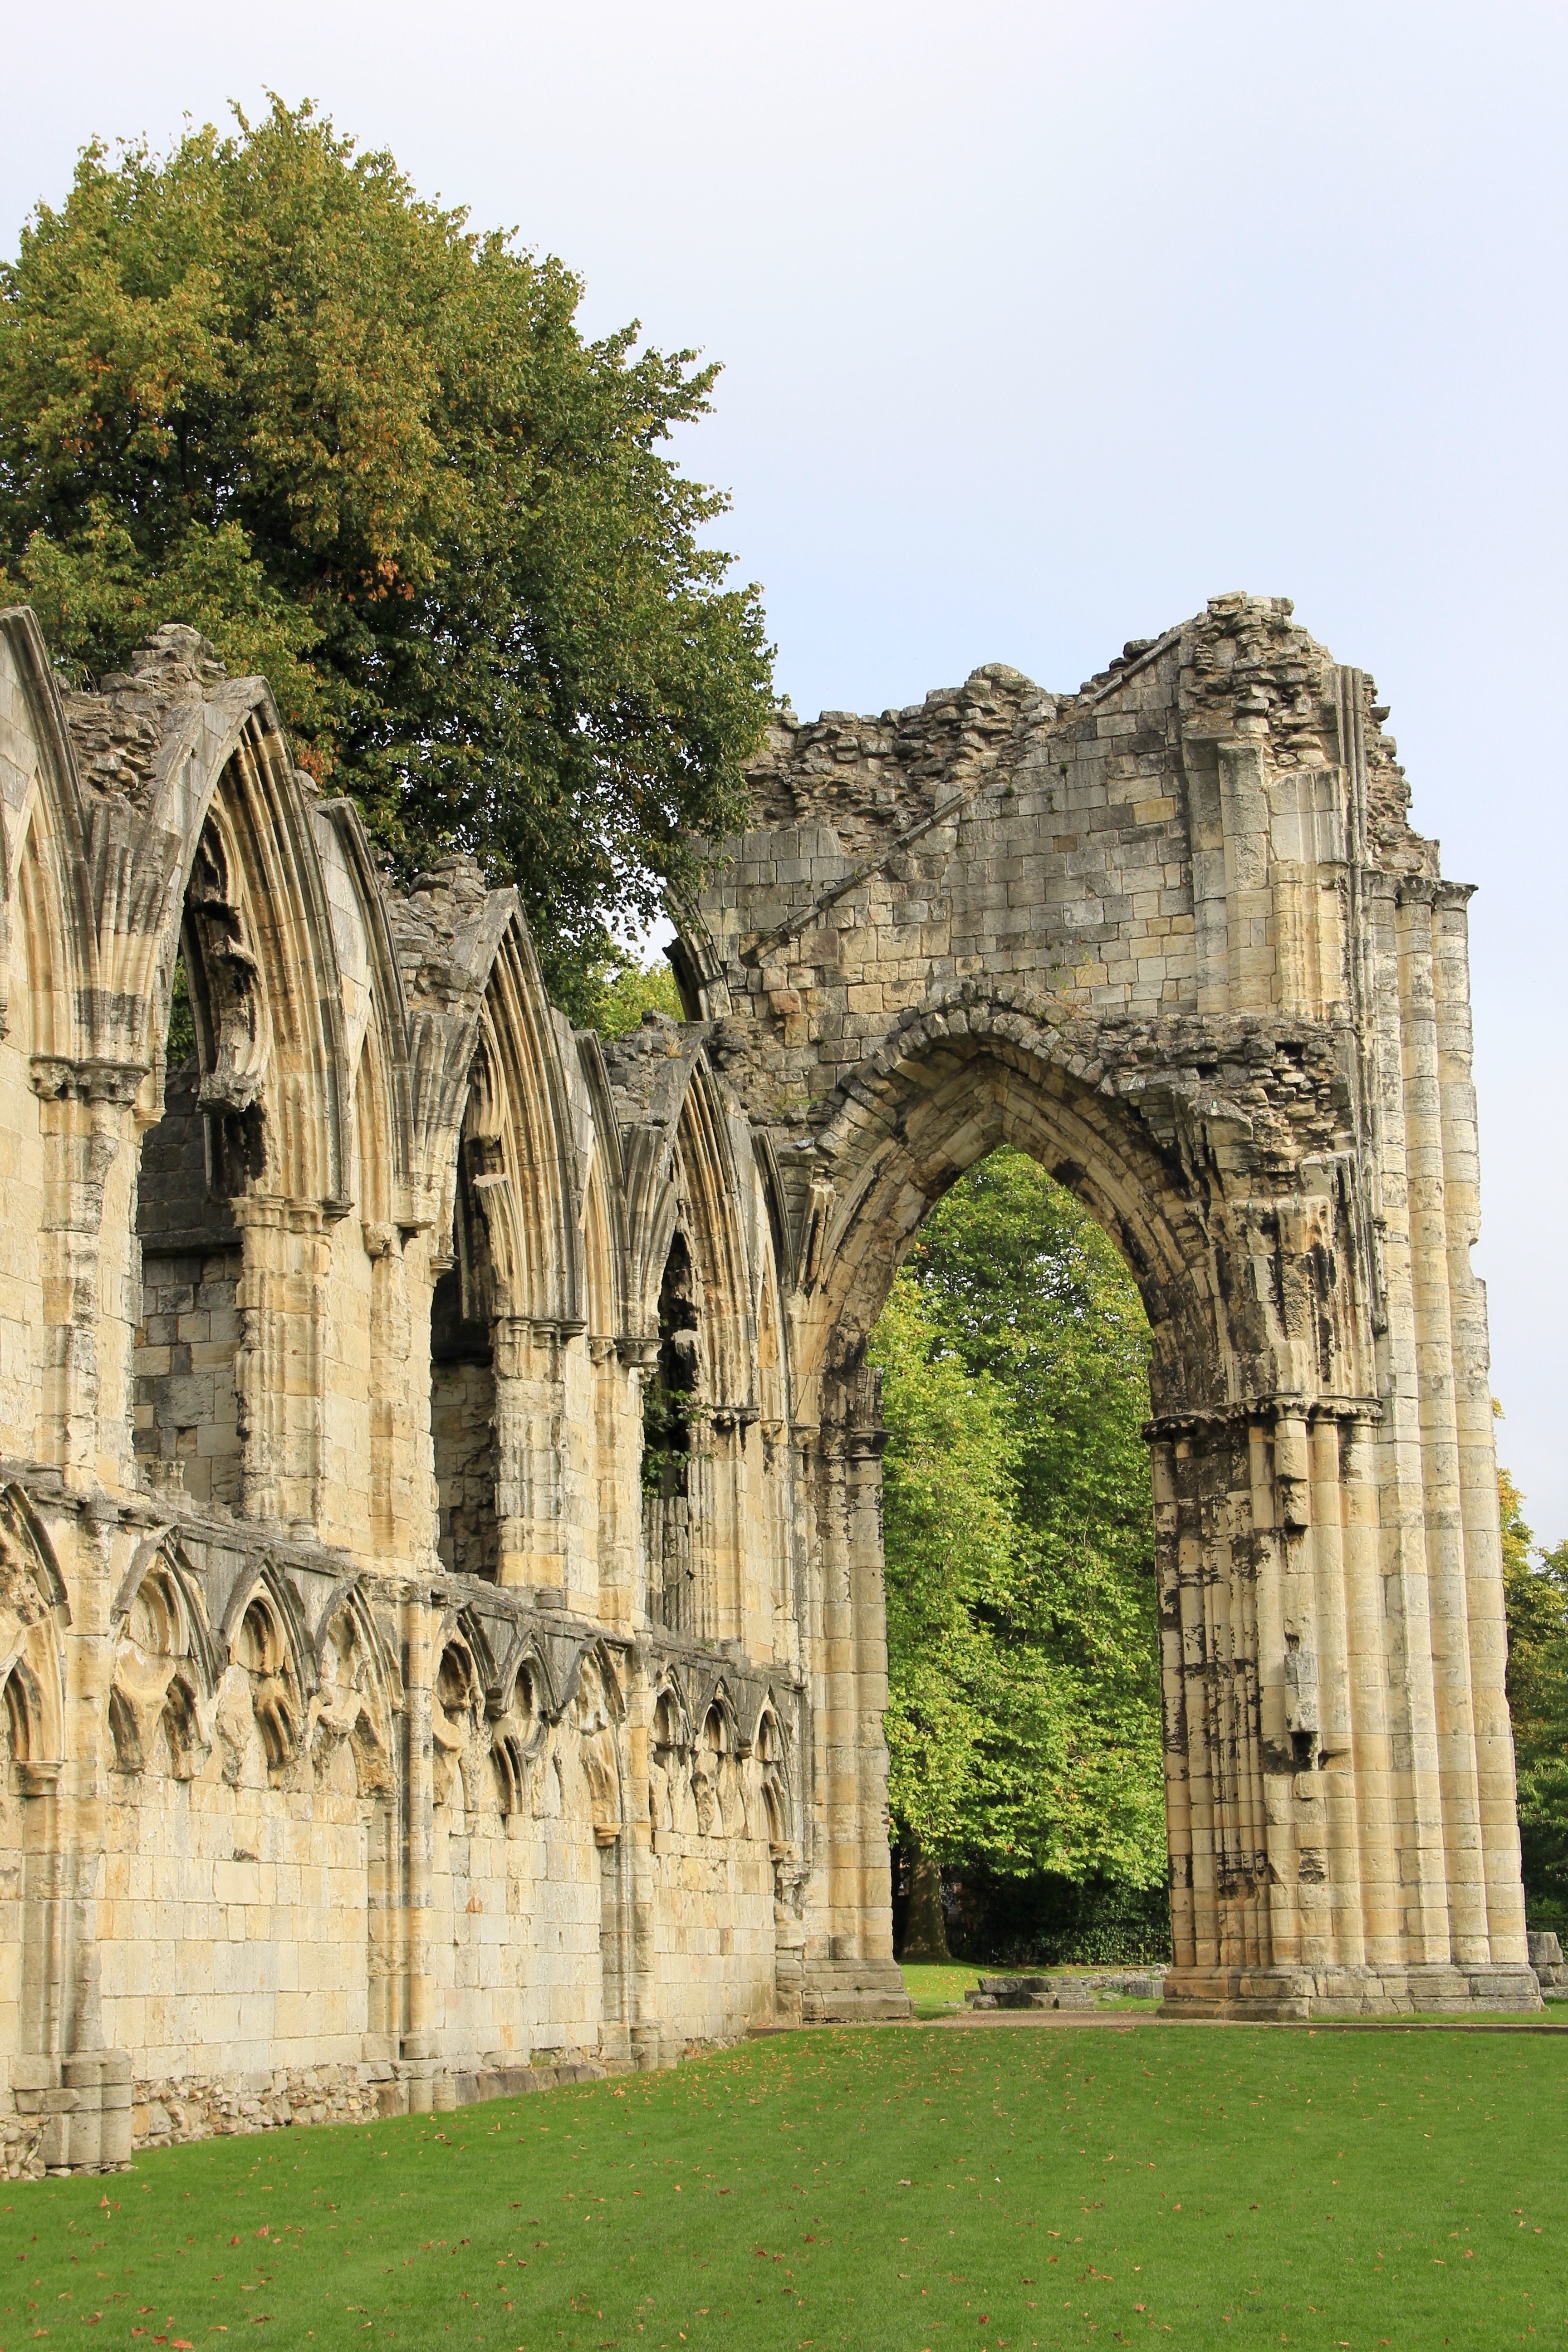
architecture, building, palace, arch, landmark, cathedral, historic, christian, place of worship, uk, yorkshire, temple, ruins, monastery, abbey, york, historic site, ancient history